Postage stamps and postal history of Slovakia

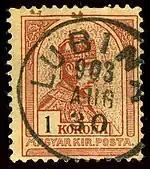
A 1900 stamp of the Kingdom of Hungary cancelled at Lubina, Slovakia, in 1903

Before 1918, the territory of modern Slovakia was part of the Kingdom of Hungary within the Austro-Hungarian Empire. Stamps of the Kingdom of Hungary were in use.